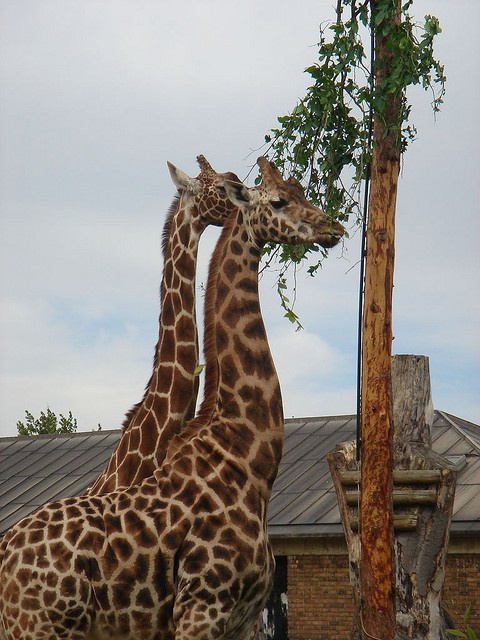
two giraffes standing next to each other and a long woo pole with green leafy plants attached to it
a couple of giraffes are eating leaves from a post
Pair of giraffes standing near pole containing edible greenery.
two giraffes are eating some green leaves off a tree
Two giraffe standing next to a  very tall tree.